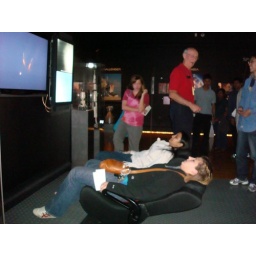
in astronaut chairs flying into outerspace 2